Feeder shrimp

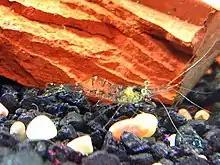
P. paludosus in a freshwater aquarium

Feeder shrimp, ghost shrimp, glass shrimp, grass shrimp, river shrimp or feeder prawns are generic names applied to inexpensive small, typically with a length of , semi-transparent crustaceans commonly sold and fed as live prey to larger more aggressive fishes kept in aquariums.